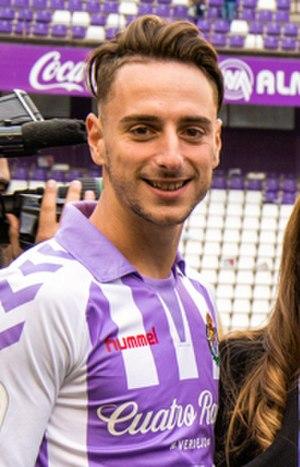
Fernando Calero Villa, né le 14 septembre 1995 à Boecillo en Espagne, est un footballeur espagnol qui évolue au poste de défenseur central à l'Espanyol de Barcelone.